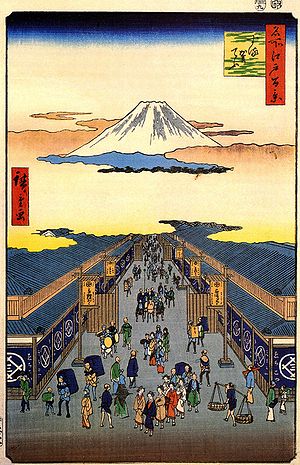
Mitsui / Historie
Surugacho (Suruga-gade) (1856), fra One Hundred Famous Views of Edo af Hiroshige, skildrer Echigoya kimono og vekselerforretning med Bjerget Fuji i baggrunden. I dag er Mitsui Main Building (三井本館), som huser Sumitomo Mitsui Banking Corporation, Mitsui Fudosan, Chuo Mitsui Trust and Banking Co. og Mitsui Memorial Museum, lokaliseret på højre side af gaden. Mitsukoshi stormagasin ligger på venstre side.
Mitsui Group er et af Japans største virksomhedskonglomerater og en af de største i verden.